Manufacturing Dissent

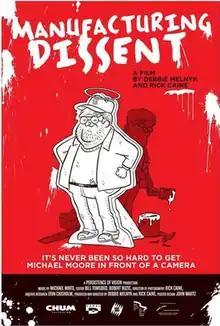
Promotional poster for "Manufacturing Dissent"

Manufacturing Dissent: Uncovering Michael Moore is a 2007 documentary film. It puts forward that filmmaker Michael Moore has used misleading tactics, primarily using on-camera statements by interviewees with personal grievances against Moore as proof. The documentary attempts to expose what the creators say are Moore's misleading tactics and mimics Moore's style of small documentary makers seeking and badgering their target for an interview to receive answers to their charges. The film was made over the course of two years by Canadians Debbie Melnyk and Rick Caine after they viewed "Fahrenheit 9/11", Moore's controversial film that attacked the Bush administration and its policies. Melnyk and Caine have stated that when they first sought to make a film about Moore, they held great admiration for what he had done for the documentary genre and set out to make a biography of him. During the course of their research, they became disenchanted with Moore's tactics. The title is a parody of the book "" by Edward S. Herman and Noam Chomsky, and the . In June 2007, Liberation Entertainment Inc. signed an exclusive deal with the filmmakers for all video and theatrical rights in the US & UK.